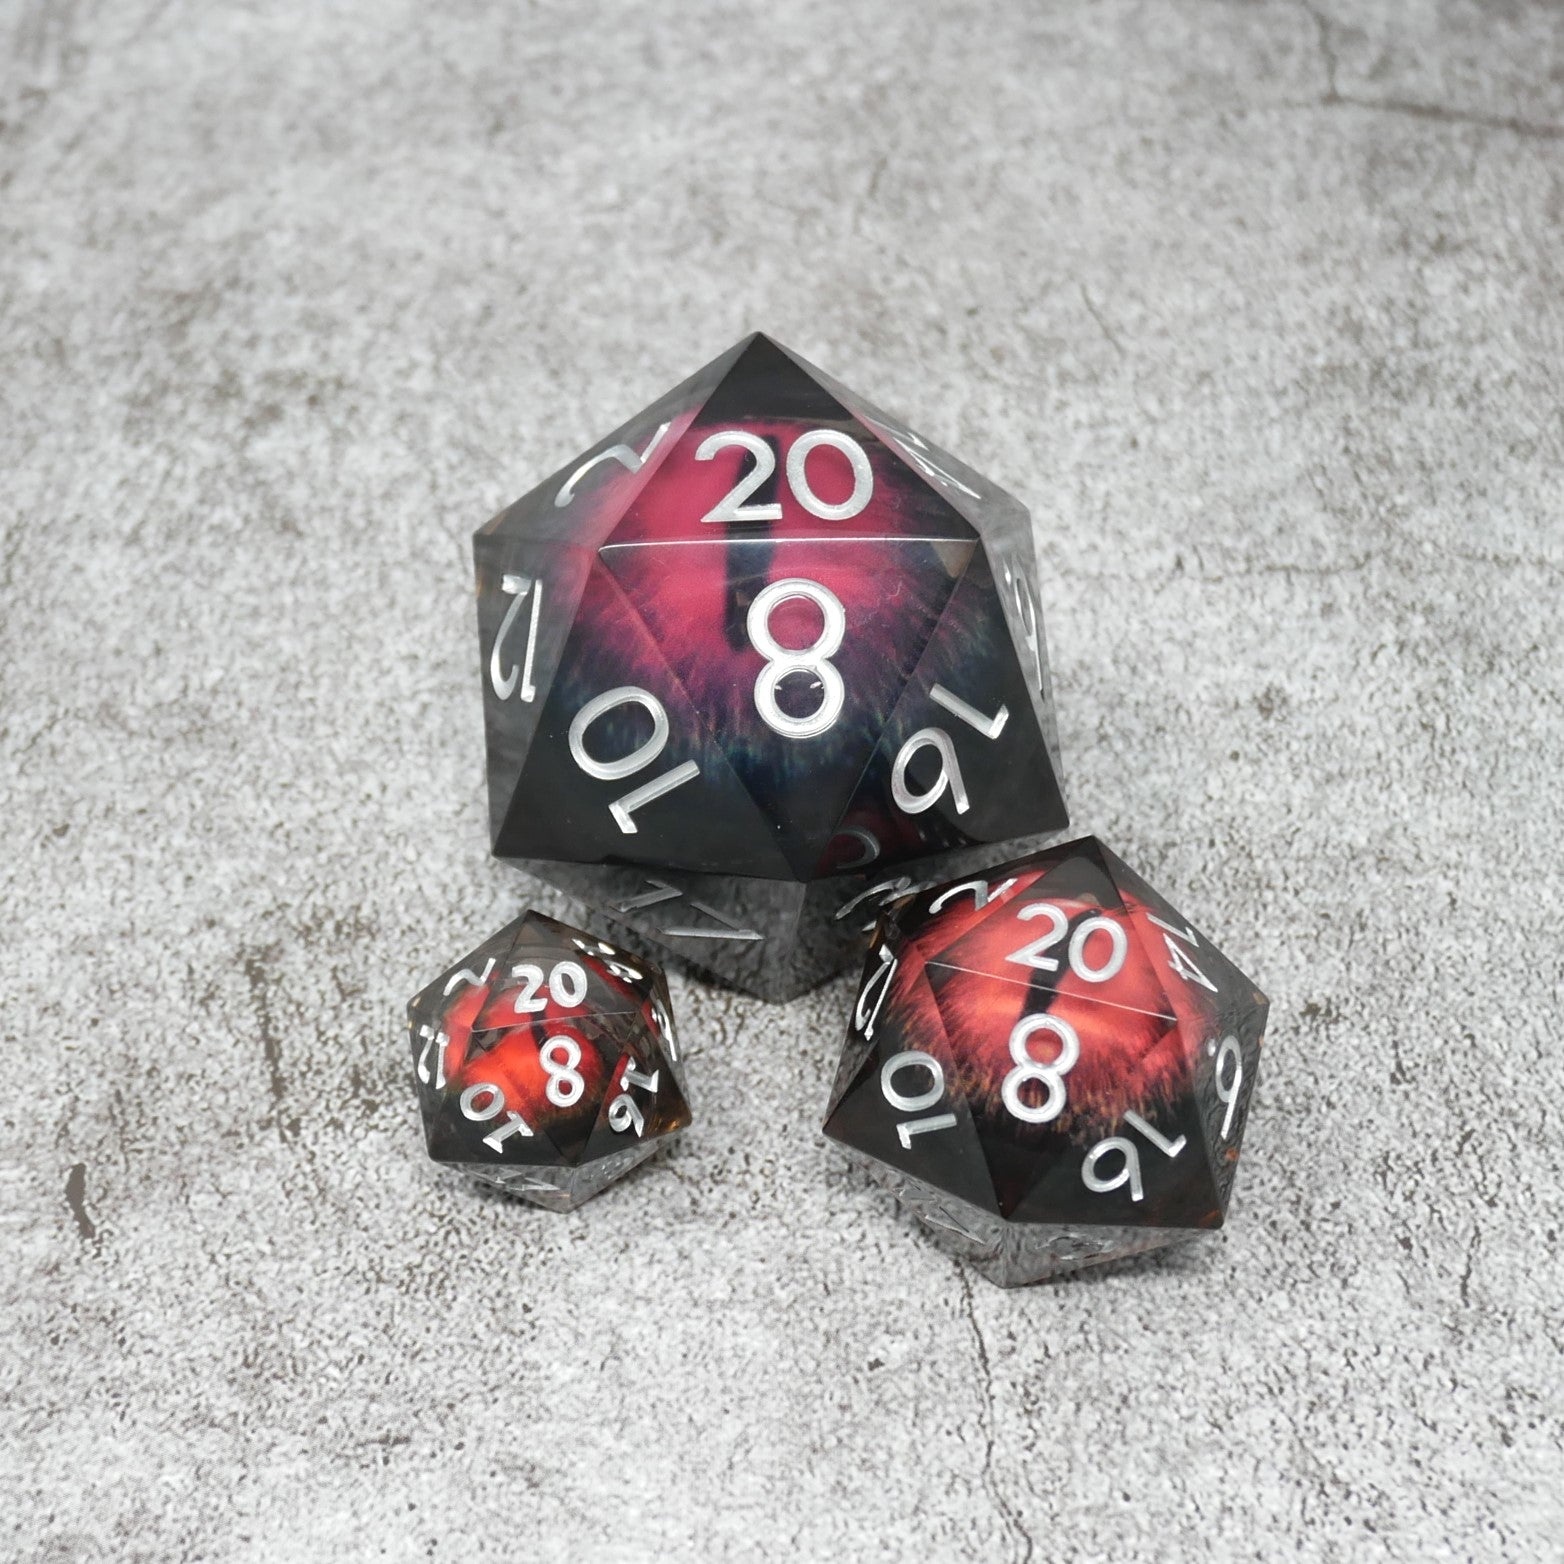
Smaug's Eye | Giant D20 Moving Eye DnD Dice | Acrylic RPG Gaming Dice
Brand: D20 Collective
Stay away from his gold and you'll be just fine. Never think he's not watching closely, especially when his treasure hoard is concerned. Clear gray, sharp edge giant D20 single die with floating, moving orange eyeball. Available in 33mm or 50mm. *Liquid in these dice can freeze and cause dice to crack. Please store dice above freezing temperatures.
Category: Toys & Games > Games > Dice Sets & Games